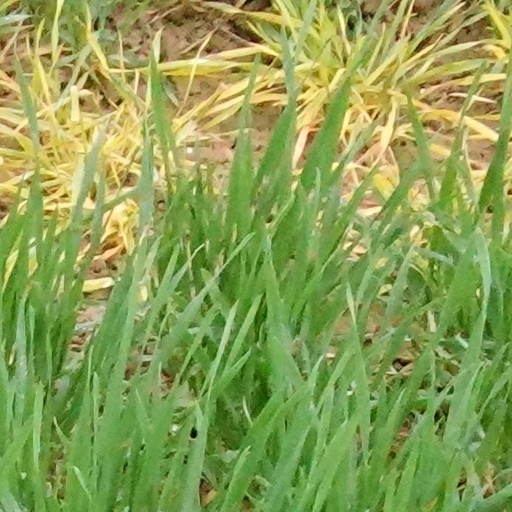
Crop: wheat